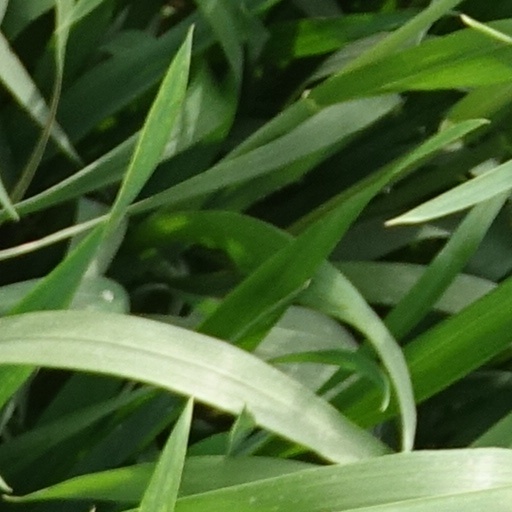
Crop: wheat